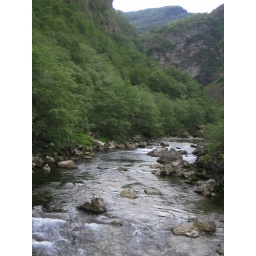
We were driving along a narrow road up the mountain. Here we crossed over a bridge